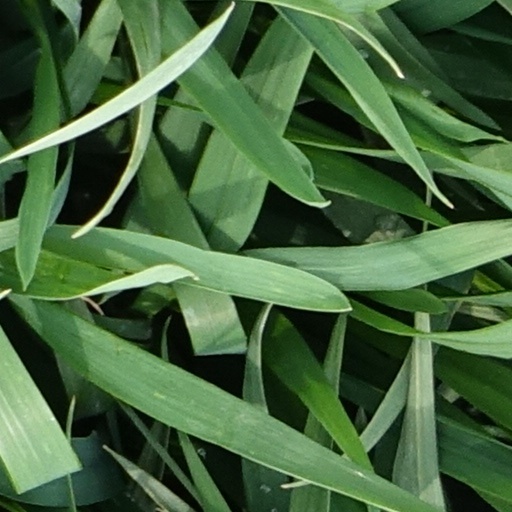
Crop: wheat